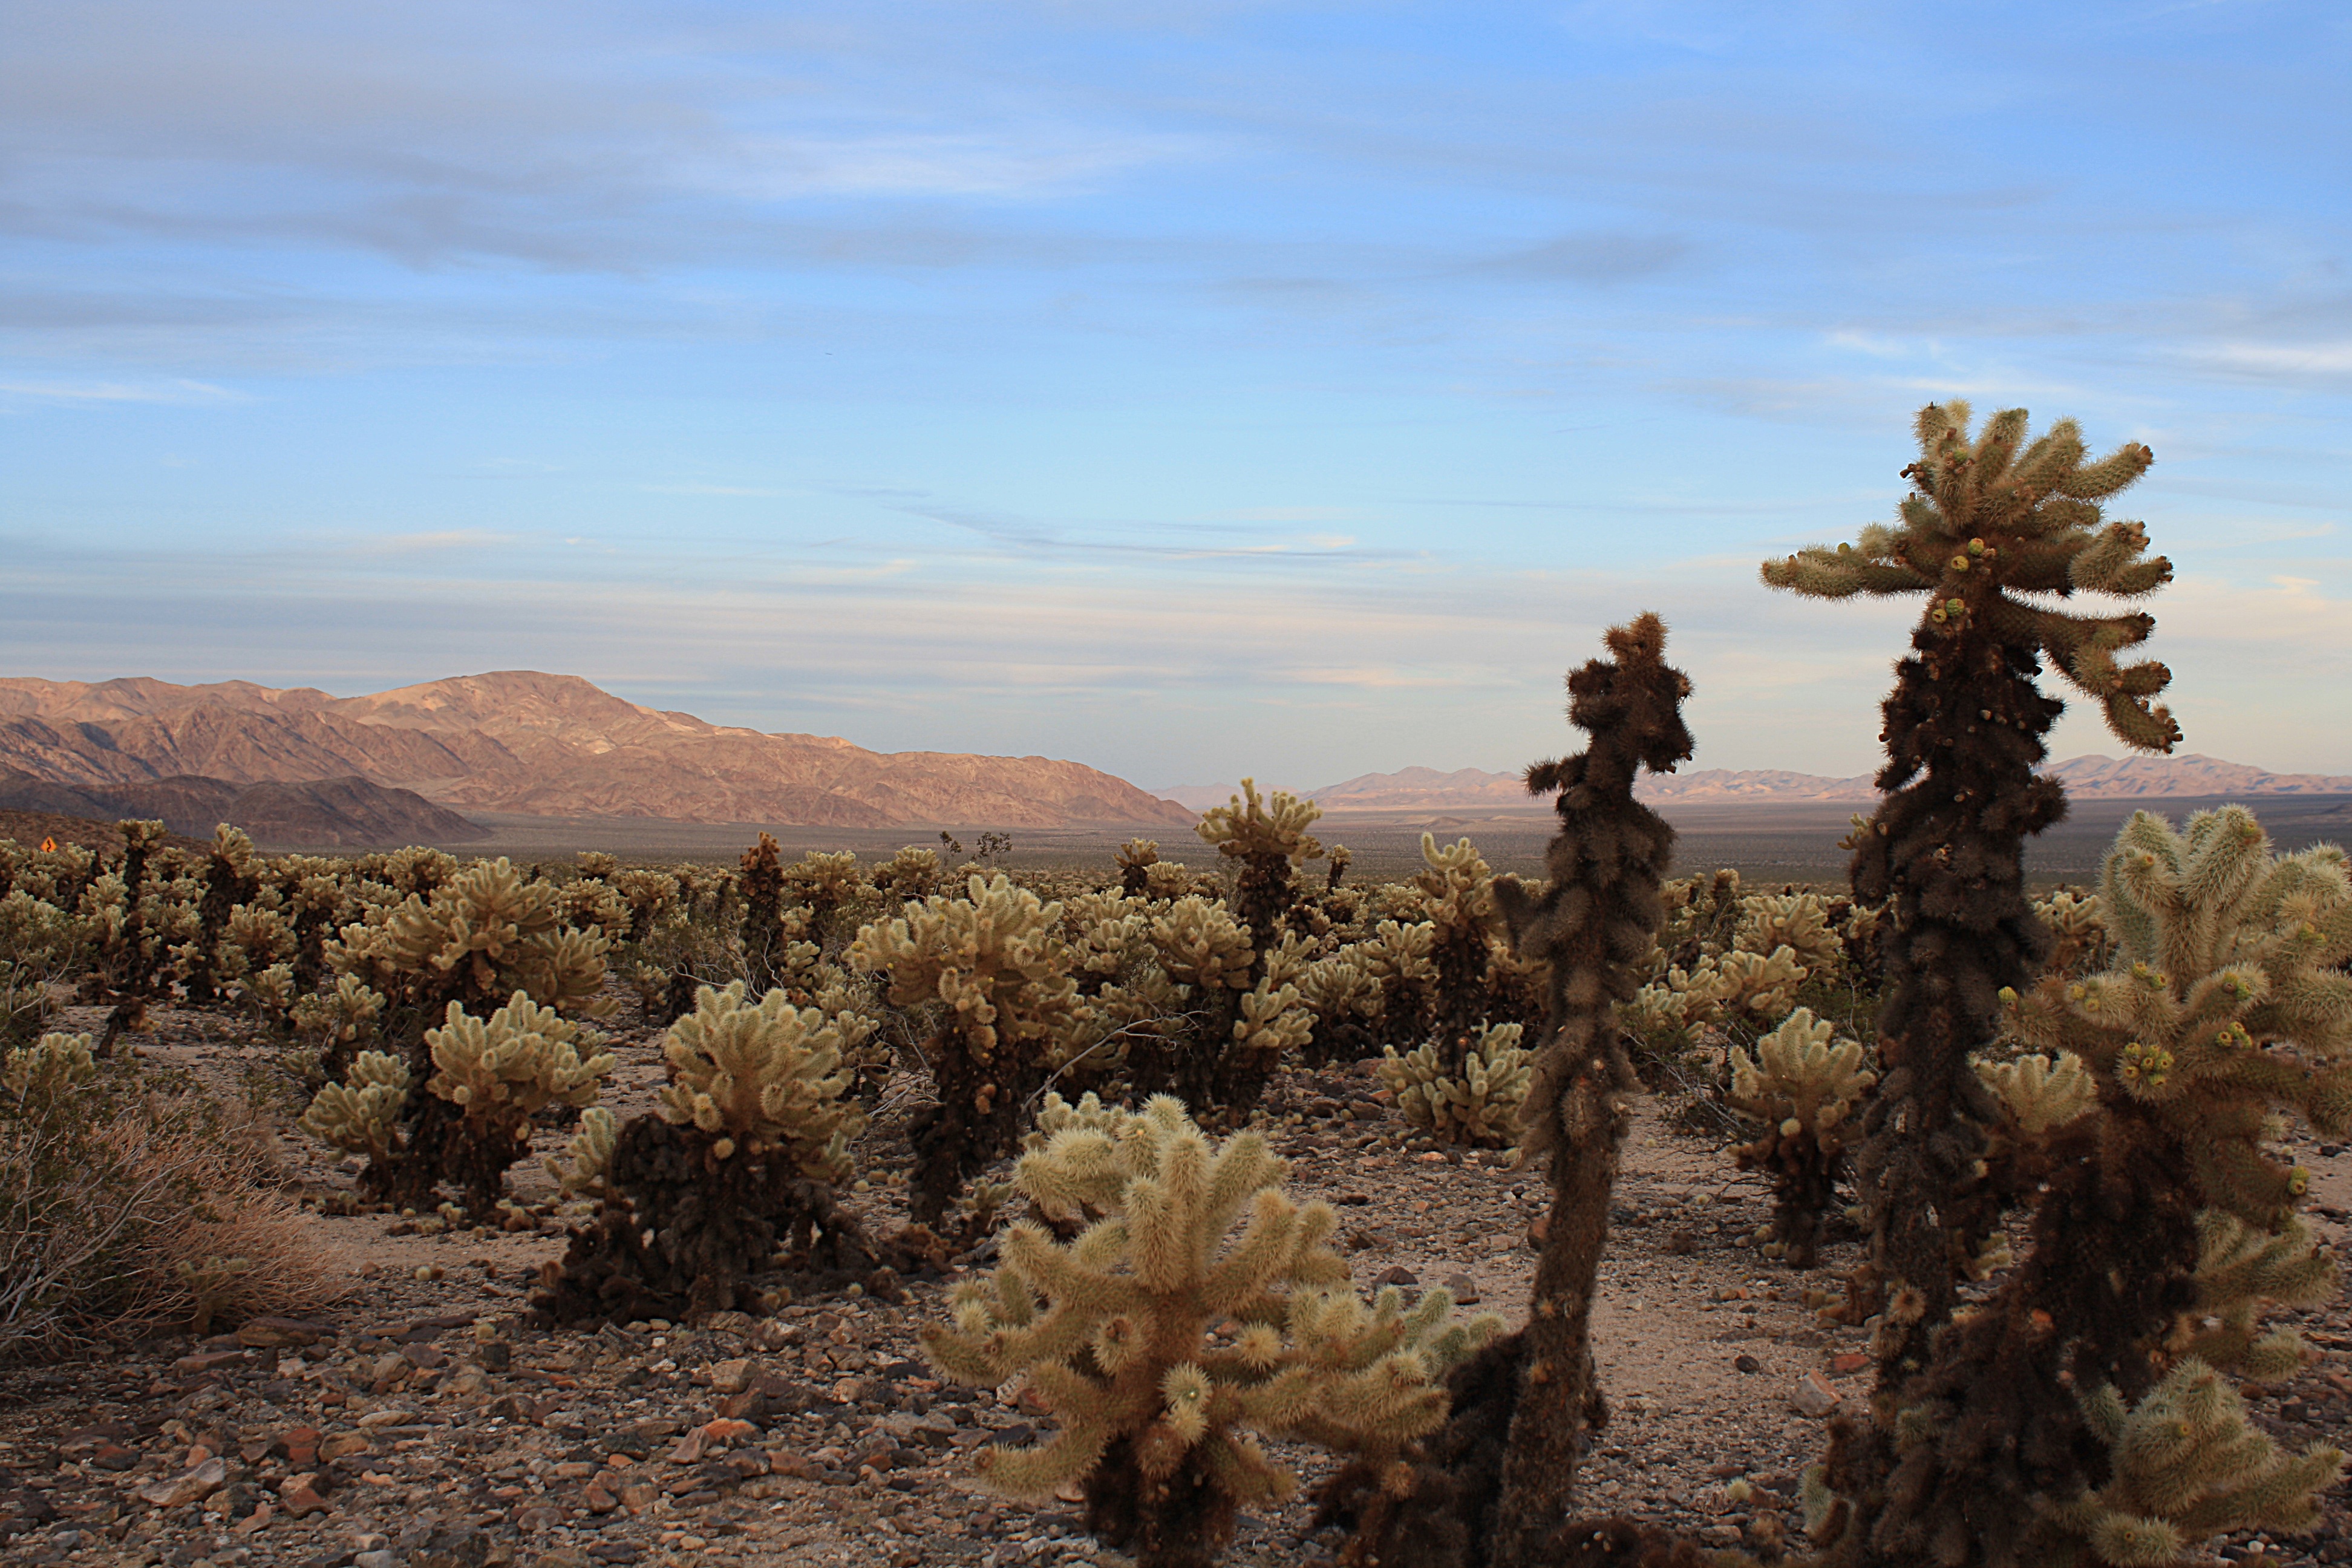
landscape, tree, wilderness, mountain, cactus, desert, valley, scenic, park, america, terrain, cacti, national park, california, outdoors, national, geology, vista, joshua, ecosystem, joshua tree, southwest, wadi, landform, natural environment, aeolian landform